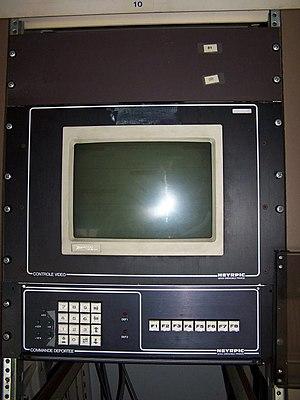
Systeme de poursuite satellite NEYRPIC / Batiment 1 / Pleumeur-Bodou / France
Le centre de télécommunication par satellite de Pleumeur-Bodou, situé dans les Côtes-d'Armor, est le téléport à l'origine de la première transmission télévisée en mondovision via le satellite « Telstar » en 1962.